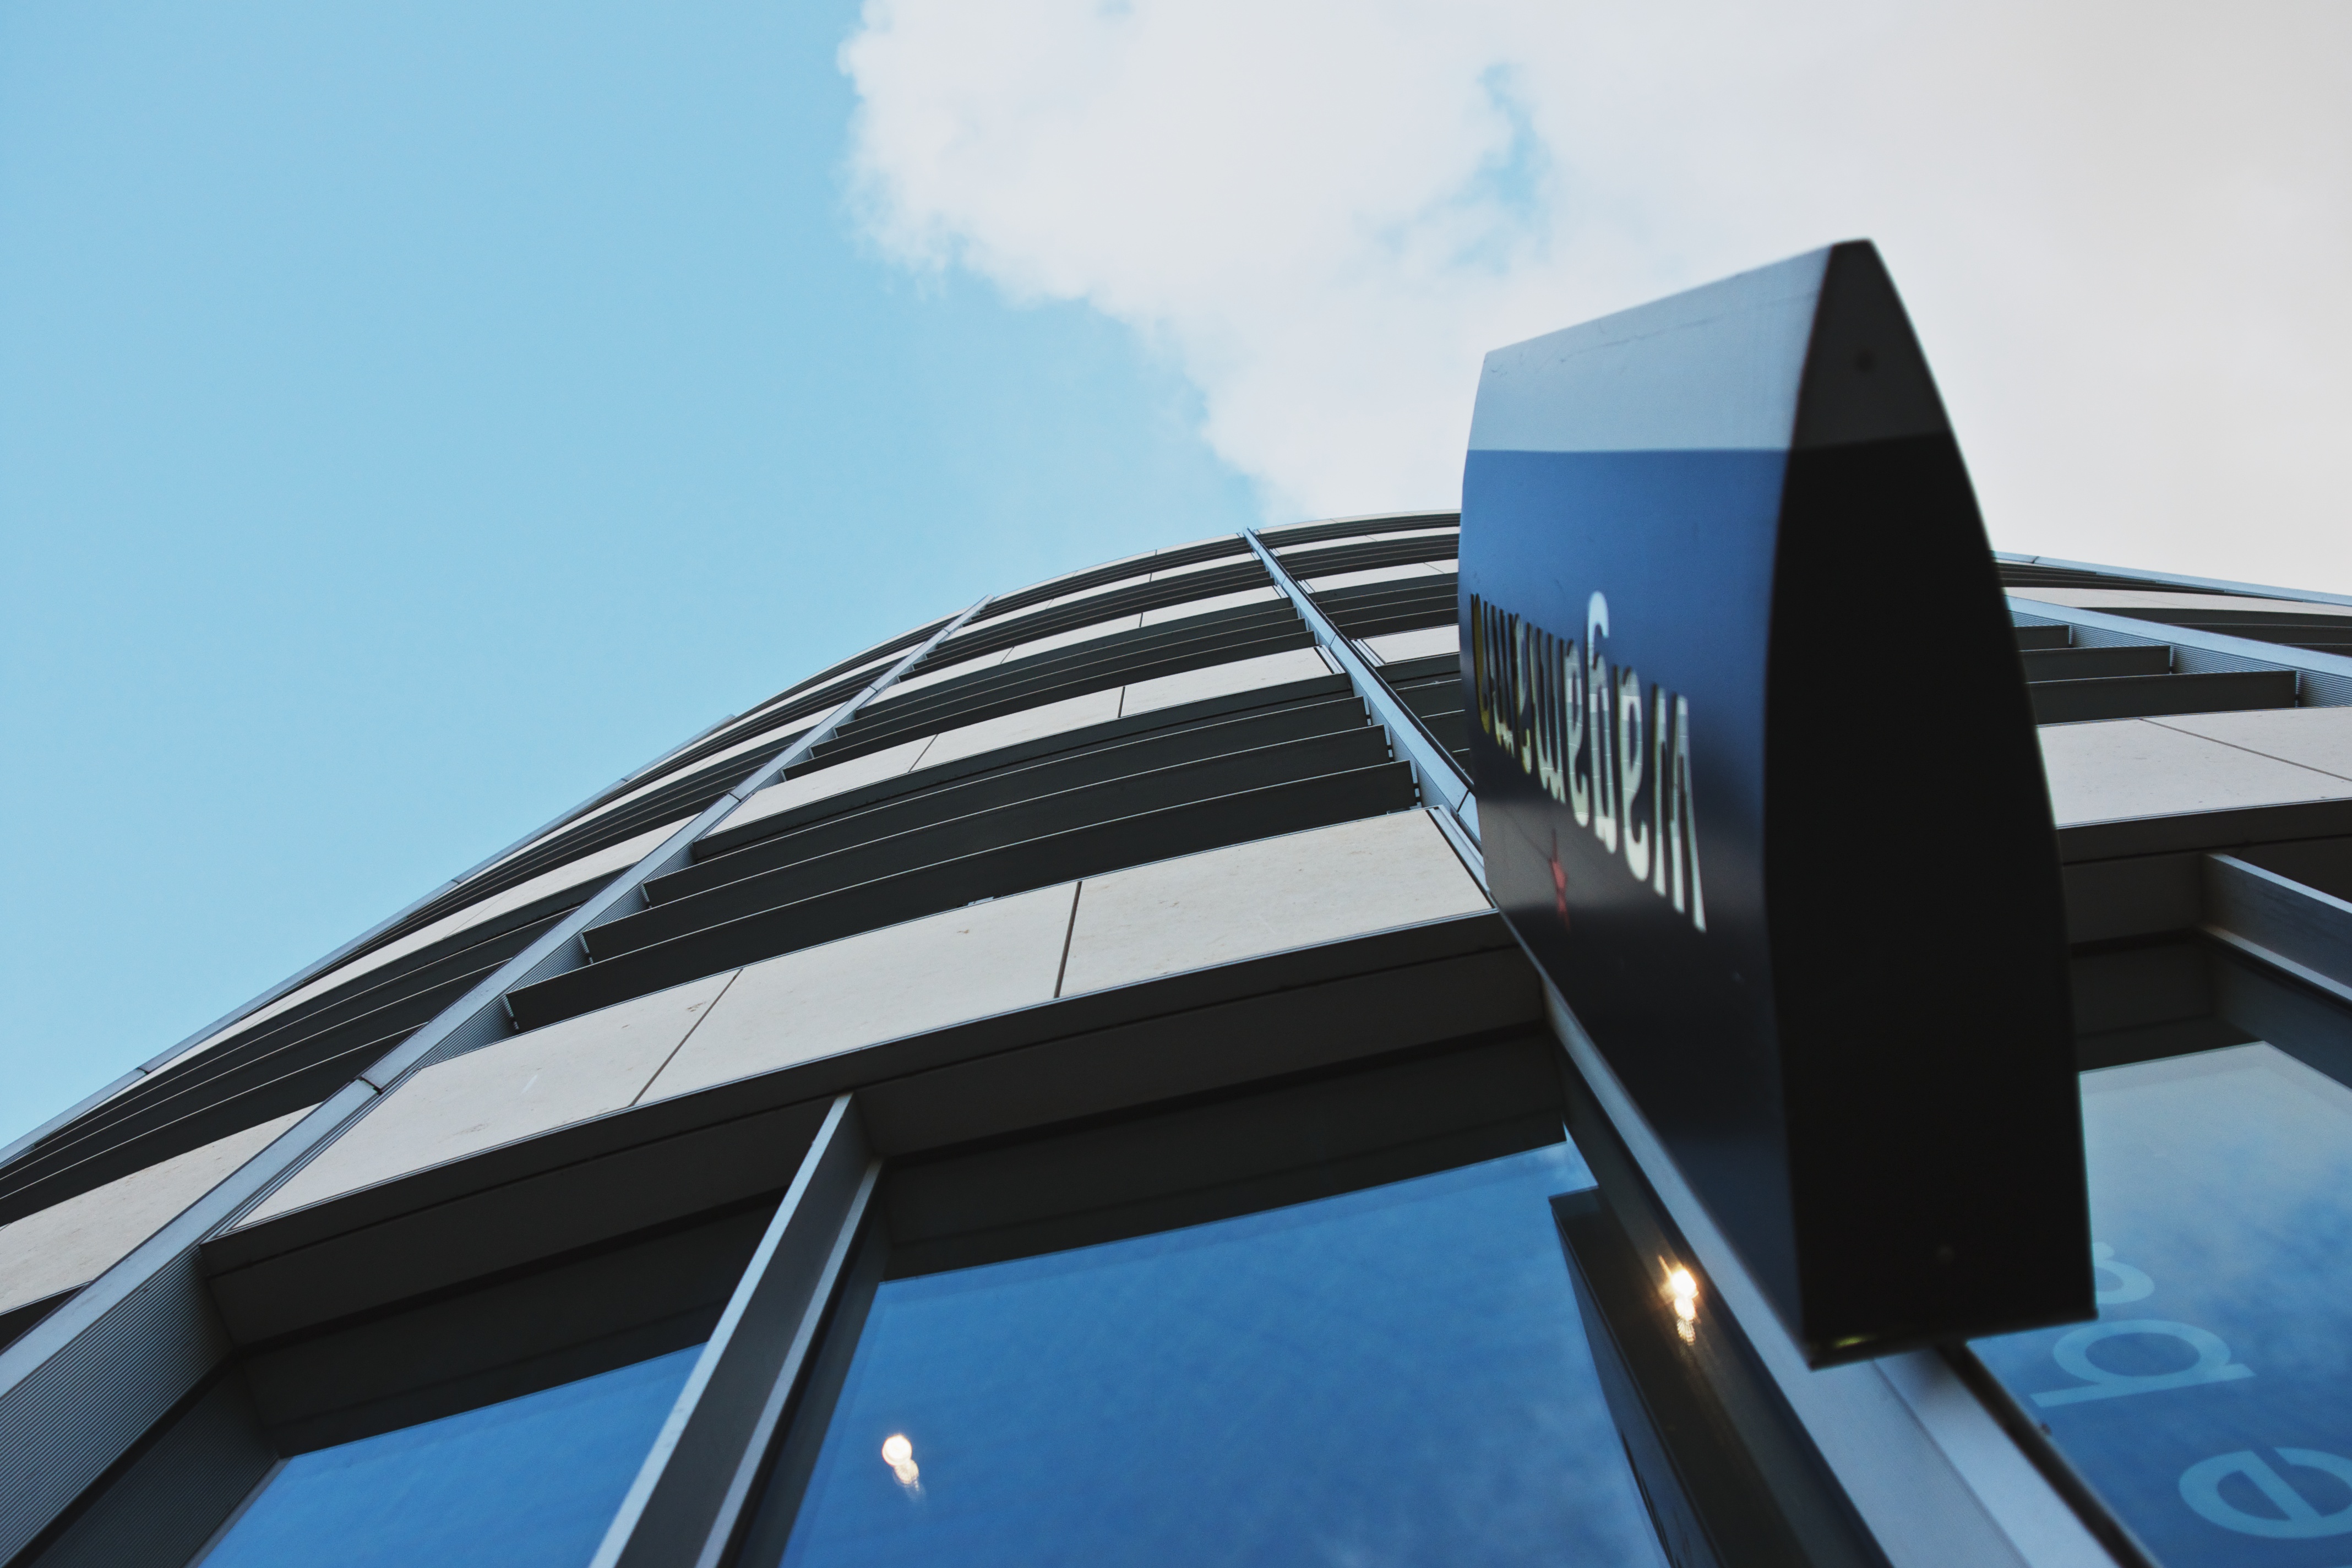
architecture, structure, sky, building, skyscraper, facade, blue, professional, stadium, london, clouds, up, sony, southbank, headquarters, wagamama, upinthesky, sport venue